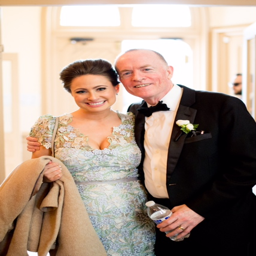
formal dress for a spring wedding